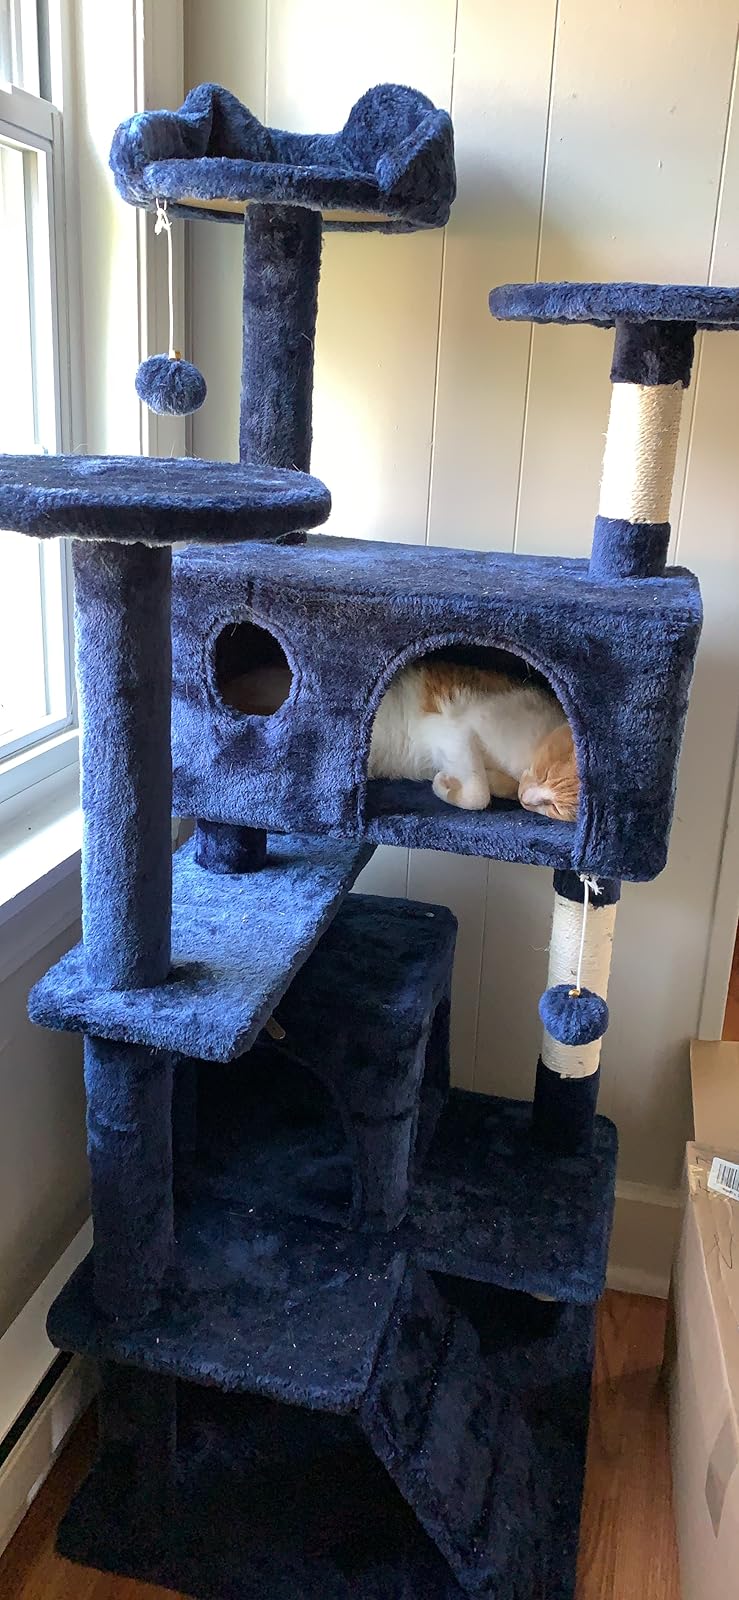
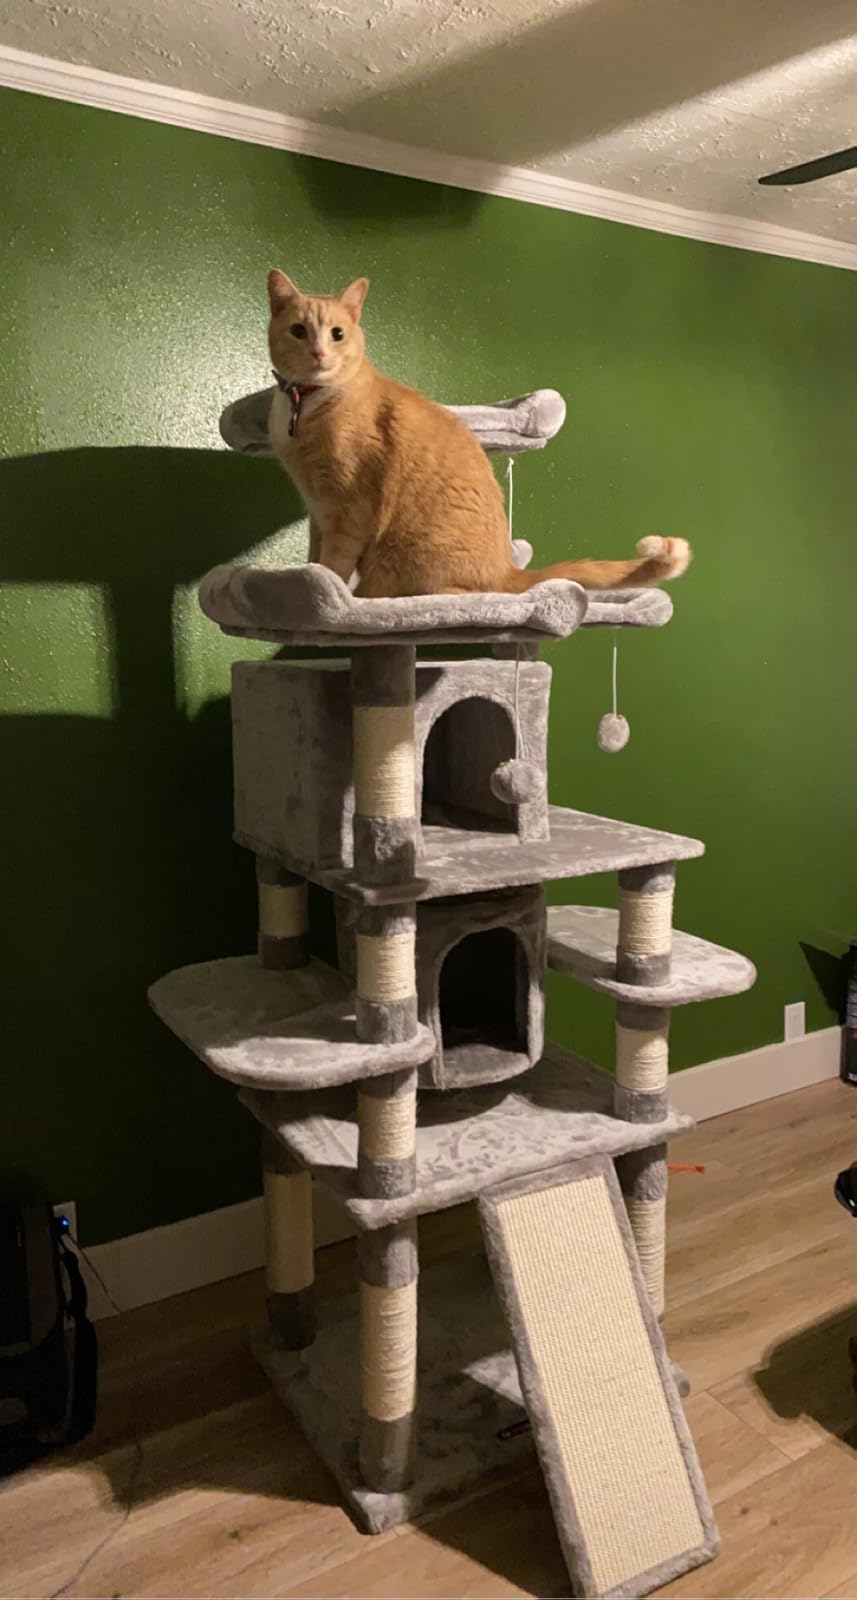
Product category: items_cat tree
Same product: no